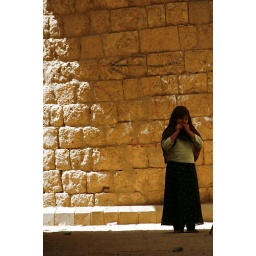
Veiled girl in front of a stone wall - Yemen